Double sovereign

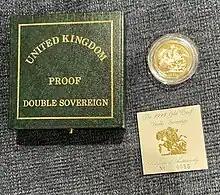
A gold coin together with a small certificate and the green box they have been packaged in

The reign of Queen Elizabeth II saw a departure from the normal practice in issuing gold coinage. A small number of gold £2 pieces, with an obverse by Mary Gillick, were struck in 1953 in order to provide continuity of the series, but the coins were not released to the public, and were placed only in museums and in the Royal Collection. No further £2 gold pieces were struck until 1980. The 1953 strikings bore an obverse legend of (Elizabeth II by the Grace of God Queen of all the Britains, Defender of the Faith) but this was changed after 1953, removing (of all the Britains) and modifying the abbreviations. The omission was made to acknowledge the evolving British Commonwealth, which by then contained some republics.